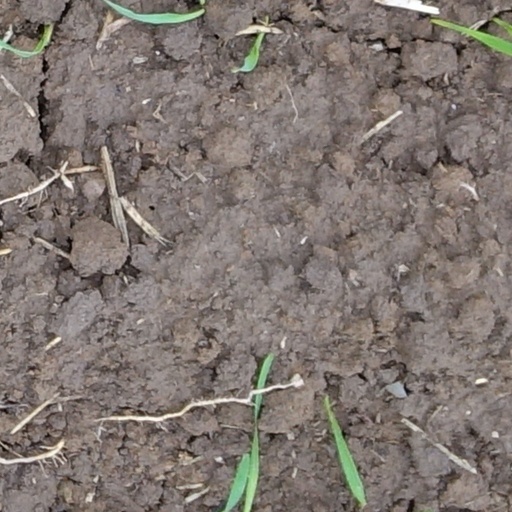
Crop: wheat